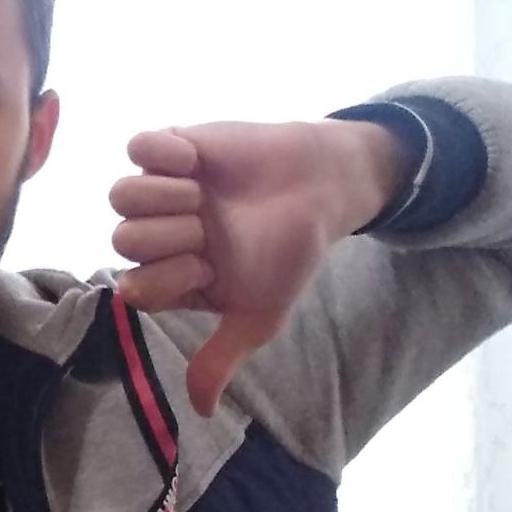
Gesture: dislike